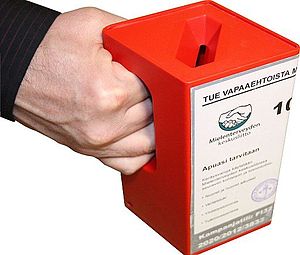
Fundraising
Fundraising i form af en indsamlingsbøsse
Fundraising er en måde at skaffe midler på – typisk til NGO'er, foreninger, velgørende projekter og andre non-profit organisationer.